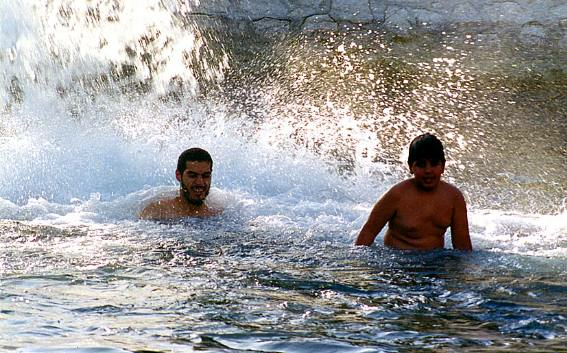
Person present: Yes